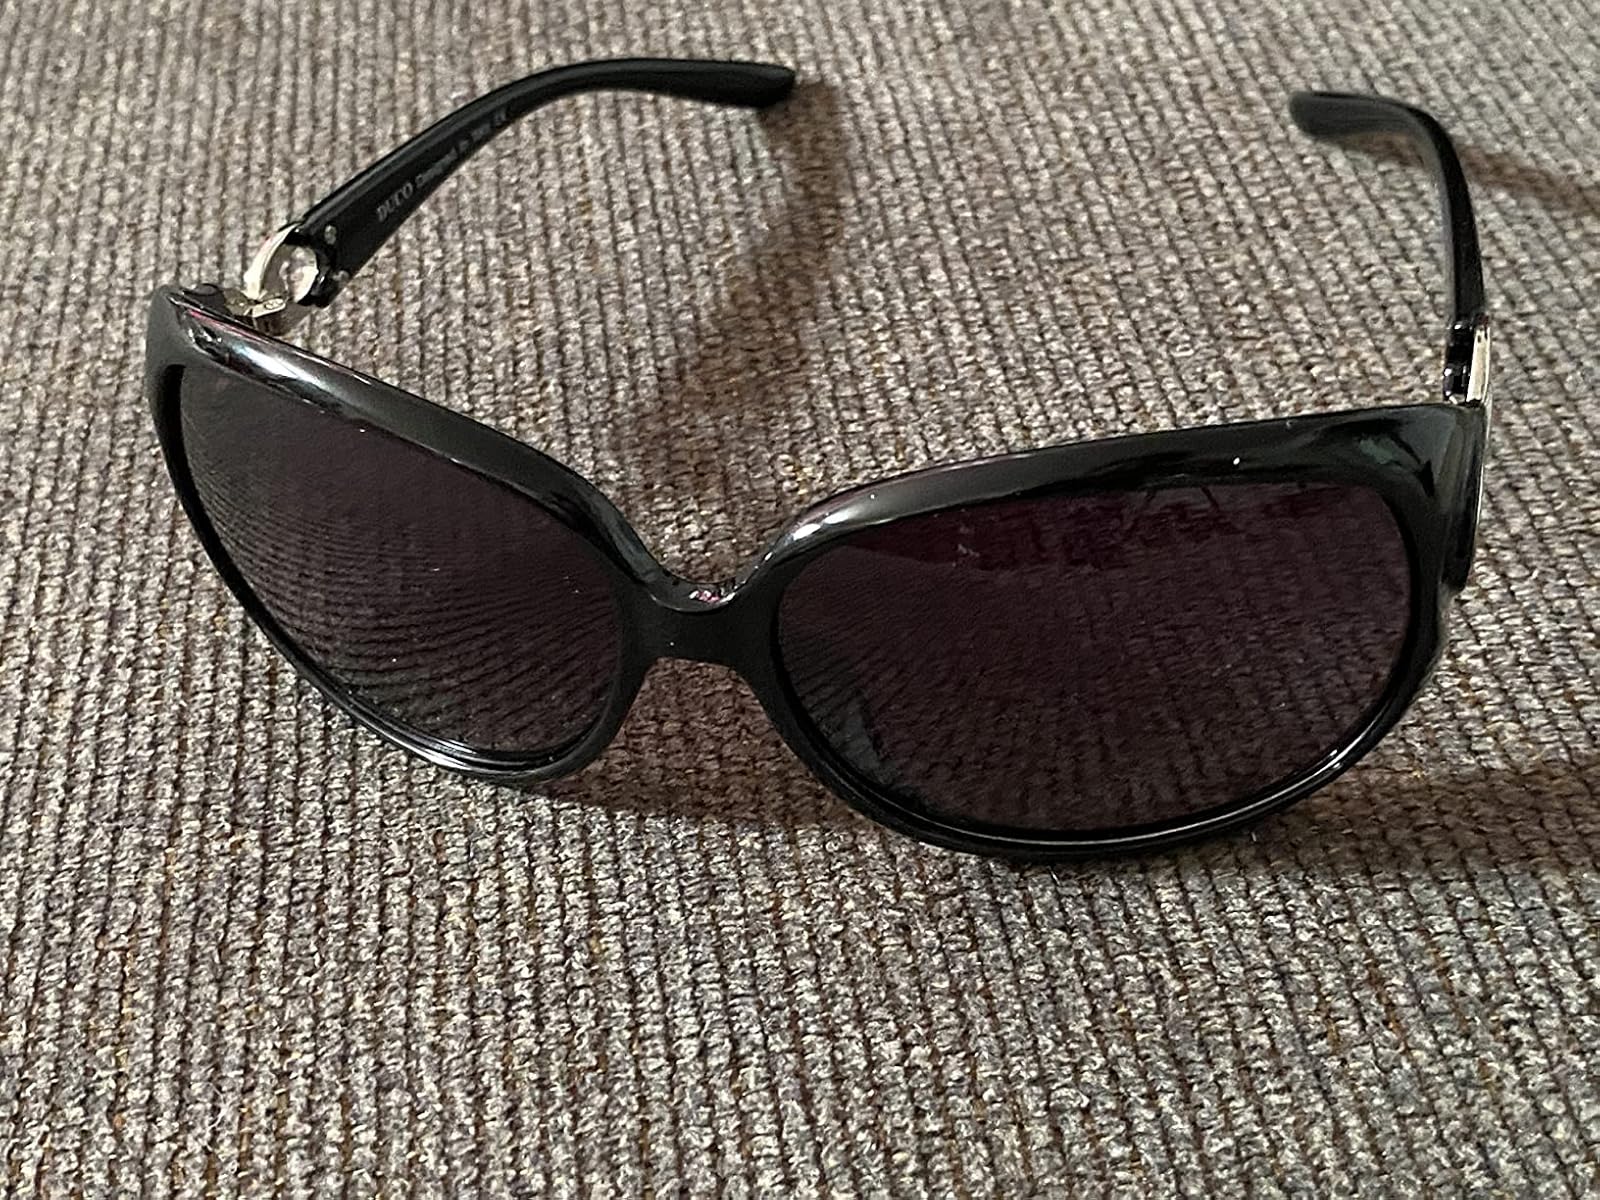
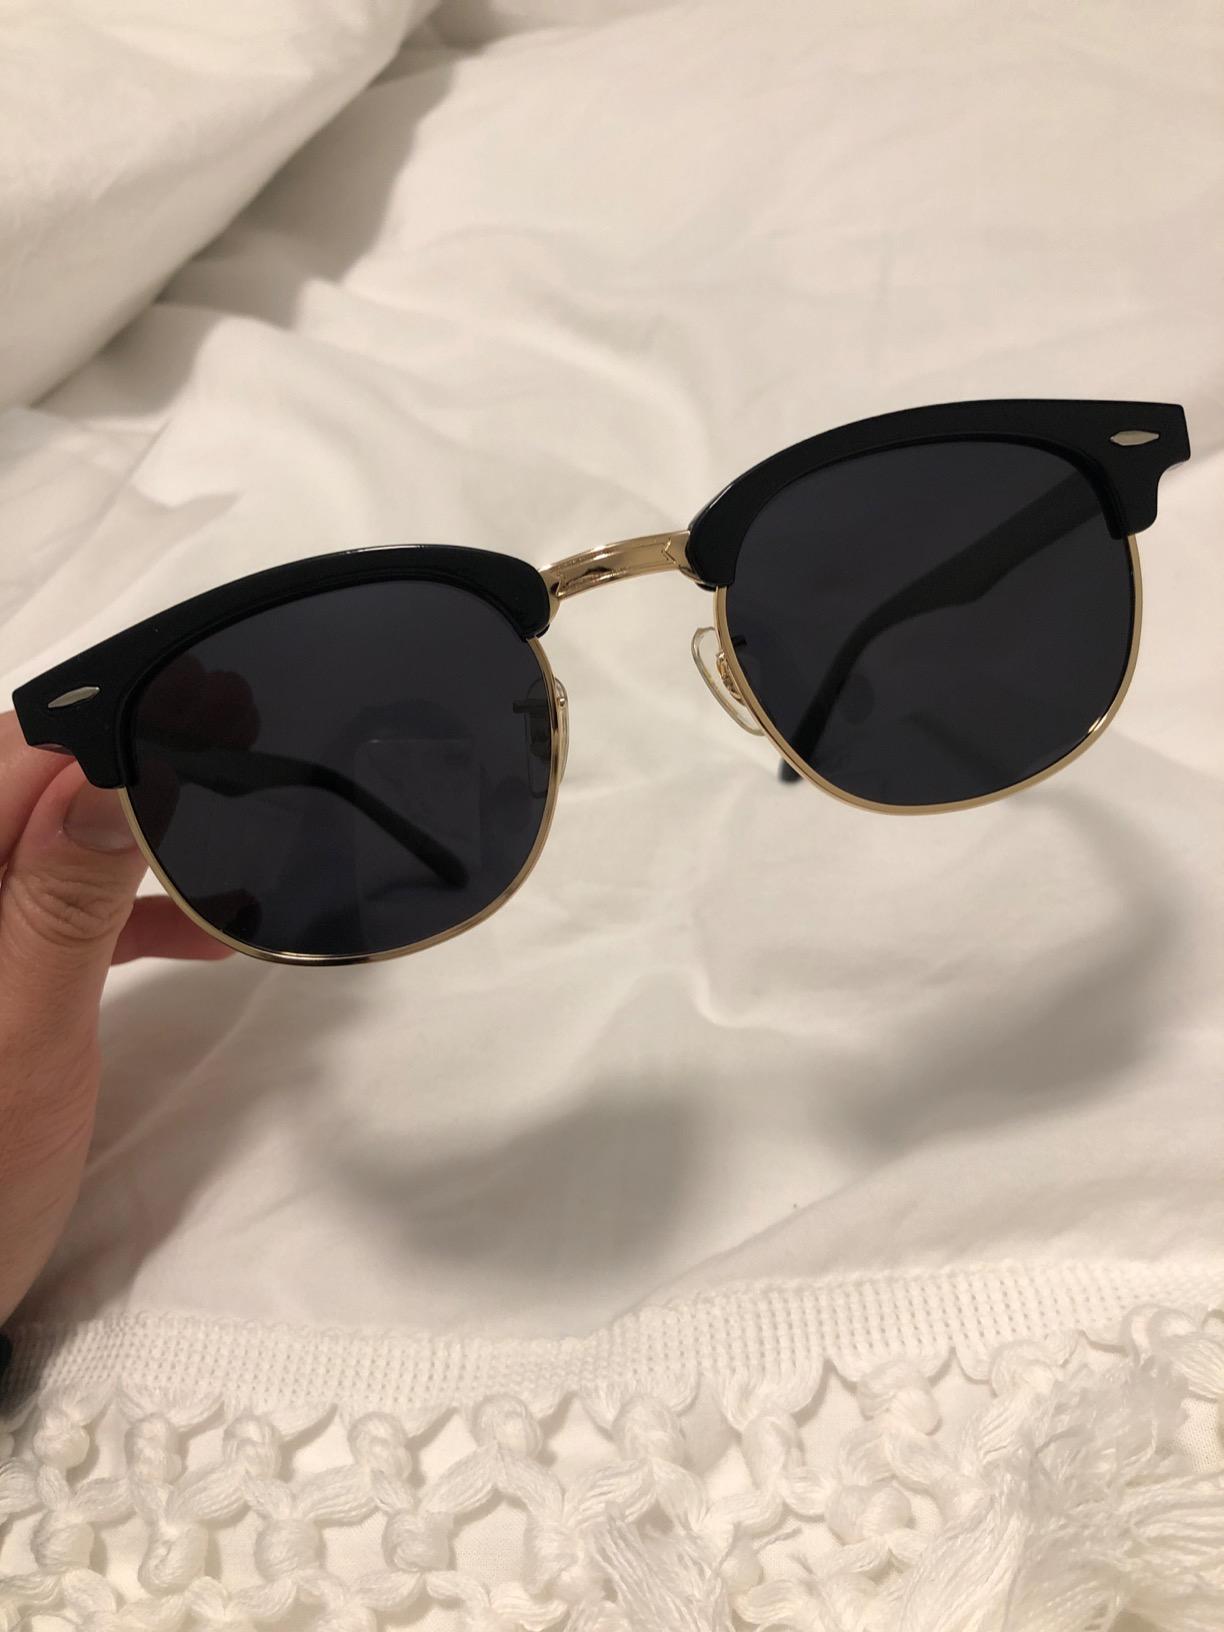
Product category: accessories_sunglasses
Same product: no